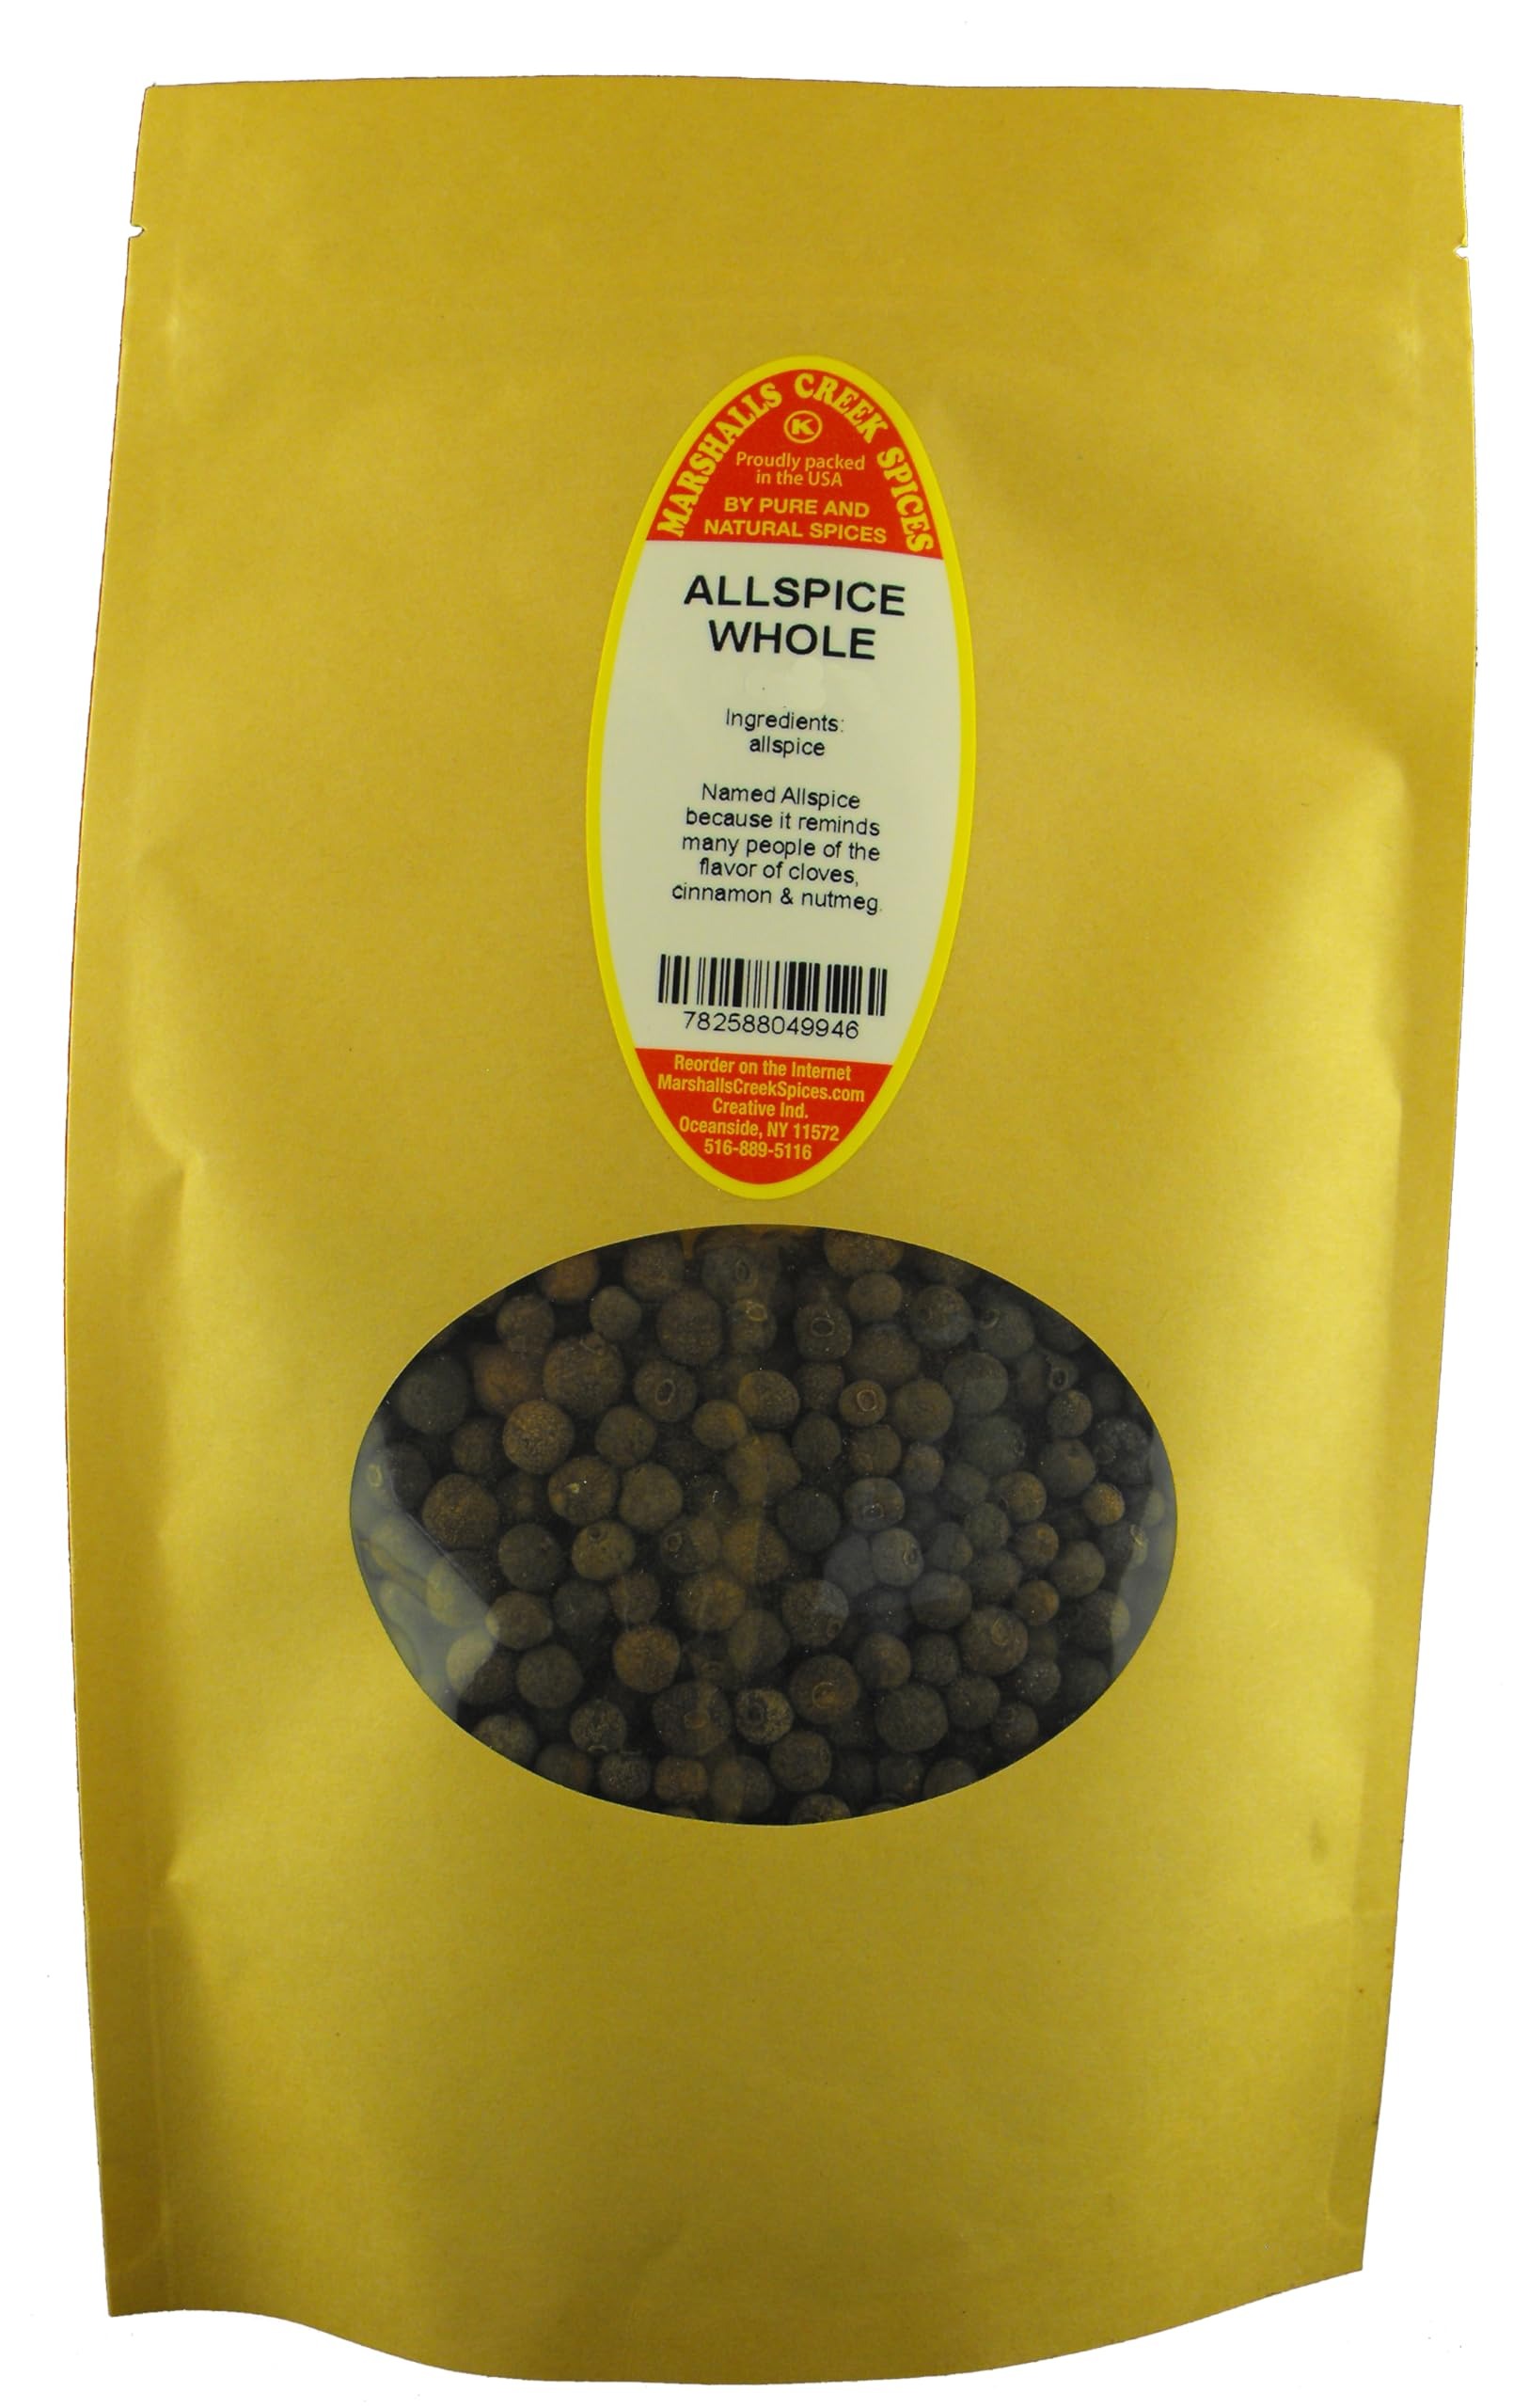
Item Name: Marshalls Creek Spices Allspice Whole 12 ounce XL ECO Friendly Kraft Stand-up Pouch
Bullet Point 1: Marshalls Creek Spices buys in small quantities and packs weekly providing the freshest products possible. Fresher ingredients means more flavor and a longer shelf life.
Bullet Point 2: No Fillers - No MSG
Bullet Point 3: All Natural & Kosher
Bullet Point 4: Kraft ECO Friendly Packaging
Bullet Point 5: Convenient Stand Up Pouch
Value: 12.0
Unit: Ounce

Price: 29.95